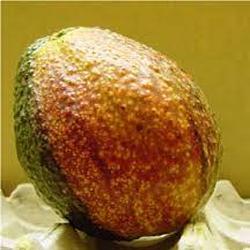
Label: Avocado